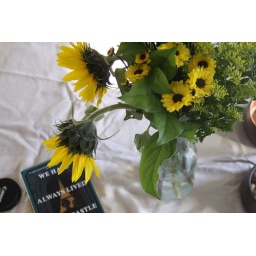
book club: we have always lived in the castle